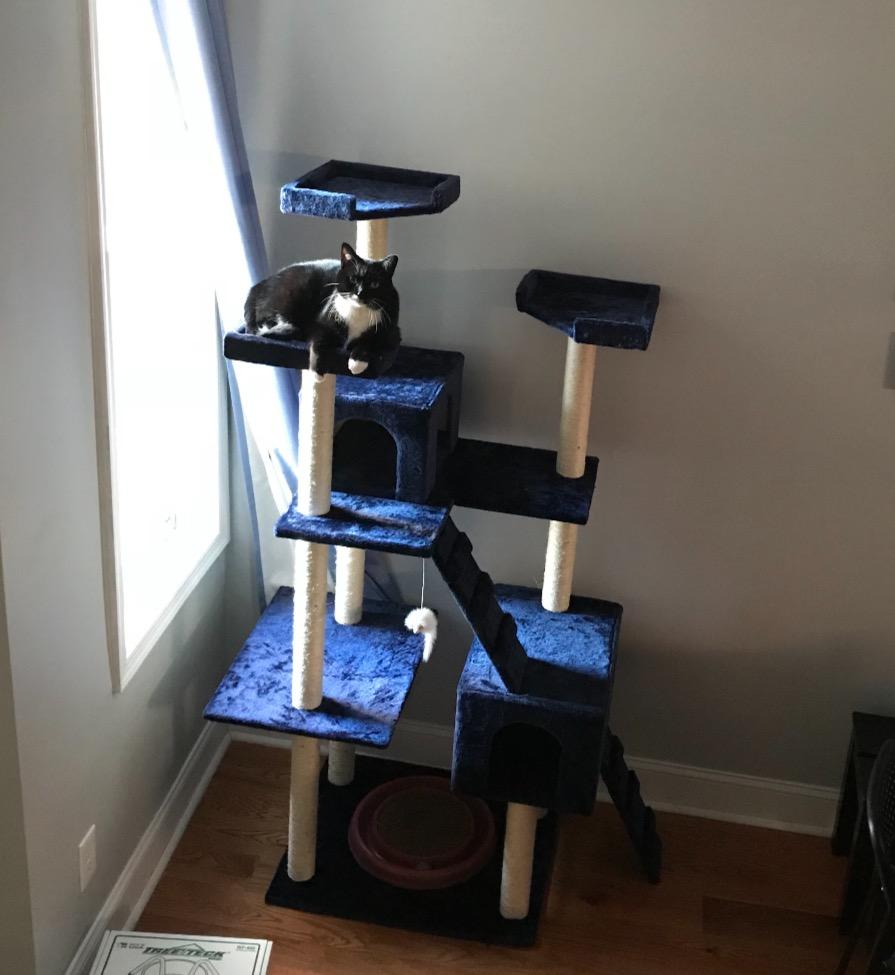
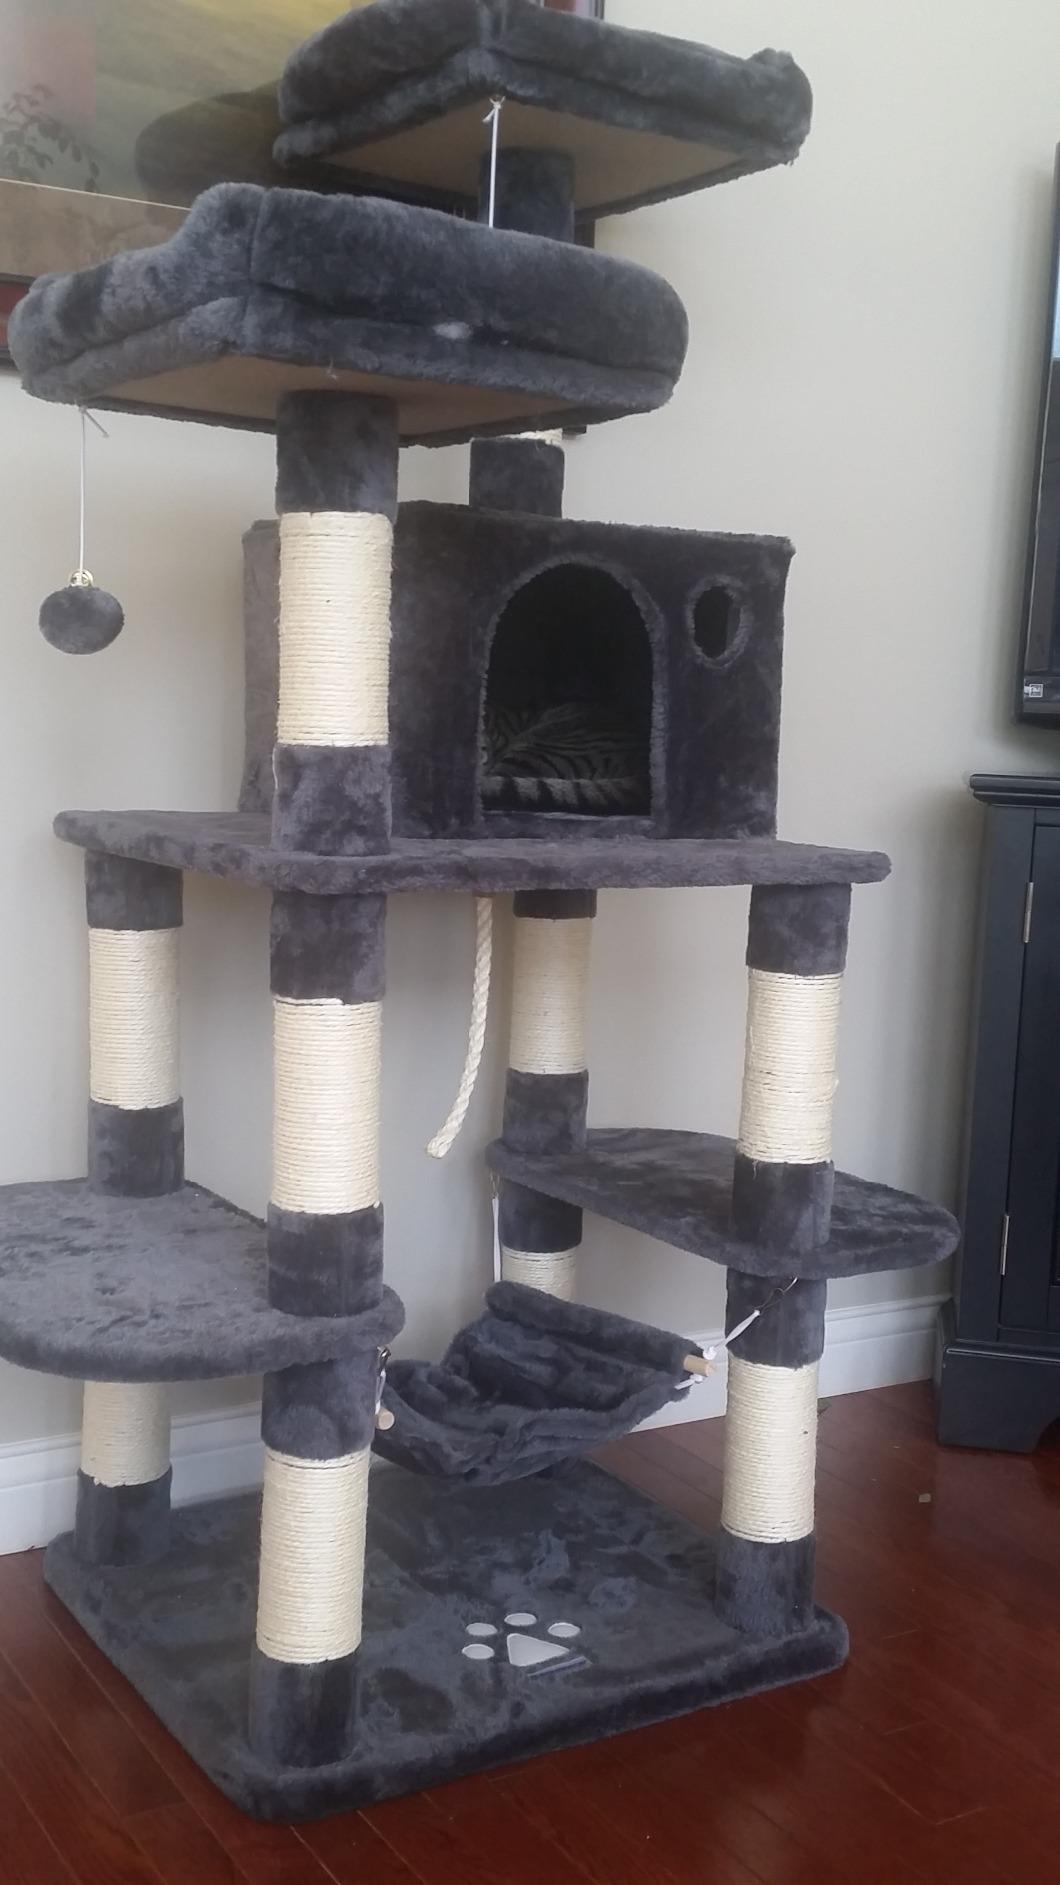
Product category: items_cat tree
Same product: no